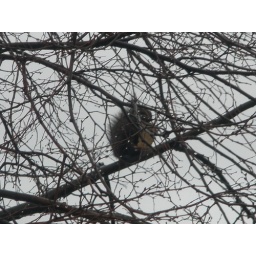
This squirrel was in the tree outside the patio door with a big piece of bread